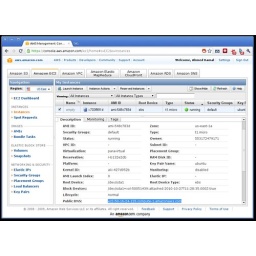
A graphical point n click guide to running Ubuntu server in the Amazon EC2 cloud